Lunchbox (song)

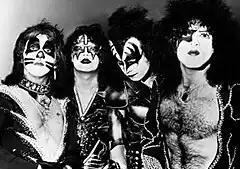
"Lunchbox" was inspired by an incident where Manson defended himself from bullies with a Kiss ("pictured") lunchbox.

"Lunchbox" is four minutes and thirty-two seconds long. The track was written by the band's eponymous vocalist, Daisy Berkowitz and Gidget Gein, and was produced by Manson with Trent Reznor. It features elements of death metal, industrial music and punk rock, and contains the lyrics "I got my lunchbox and I'm armed real well/I wanna grow up /wanna be a big rock-n-roll star/big time rock-n-roll star/so no one fucks with me."